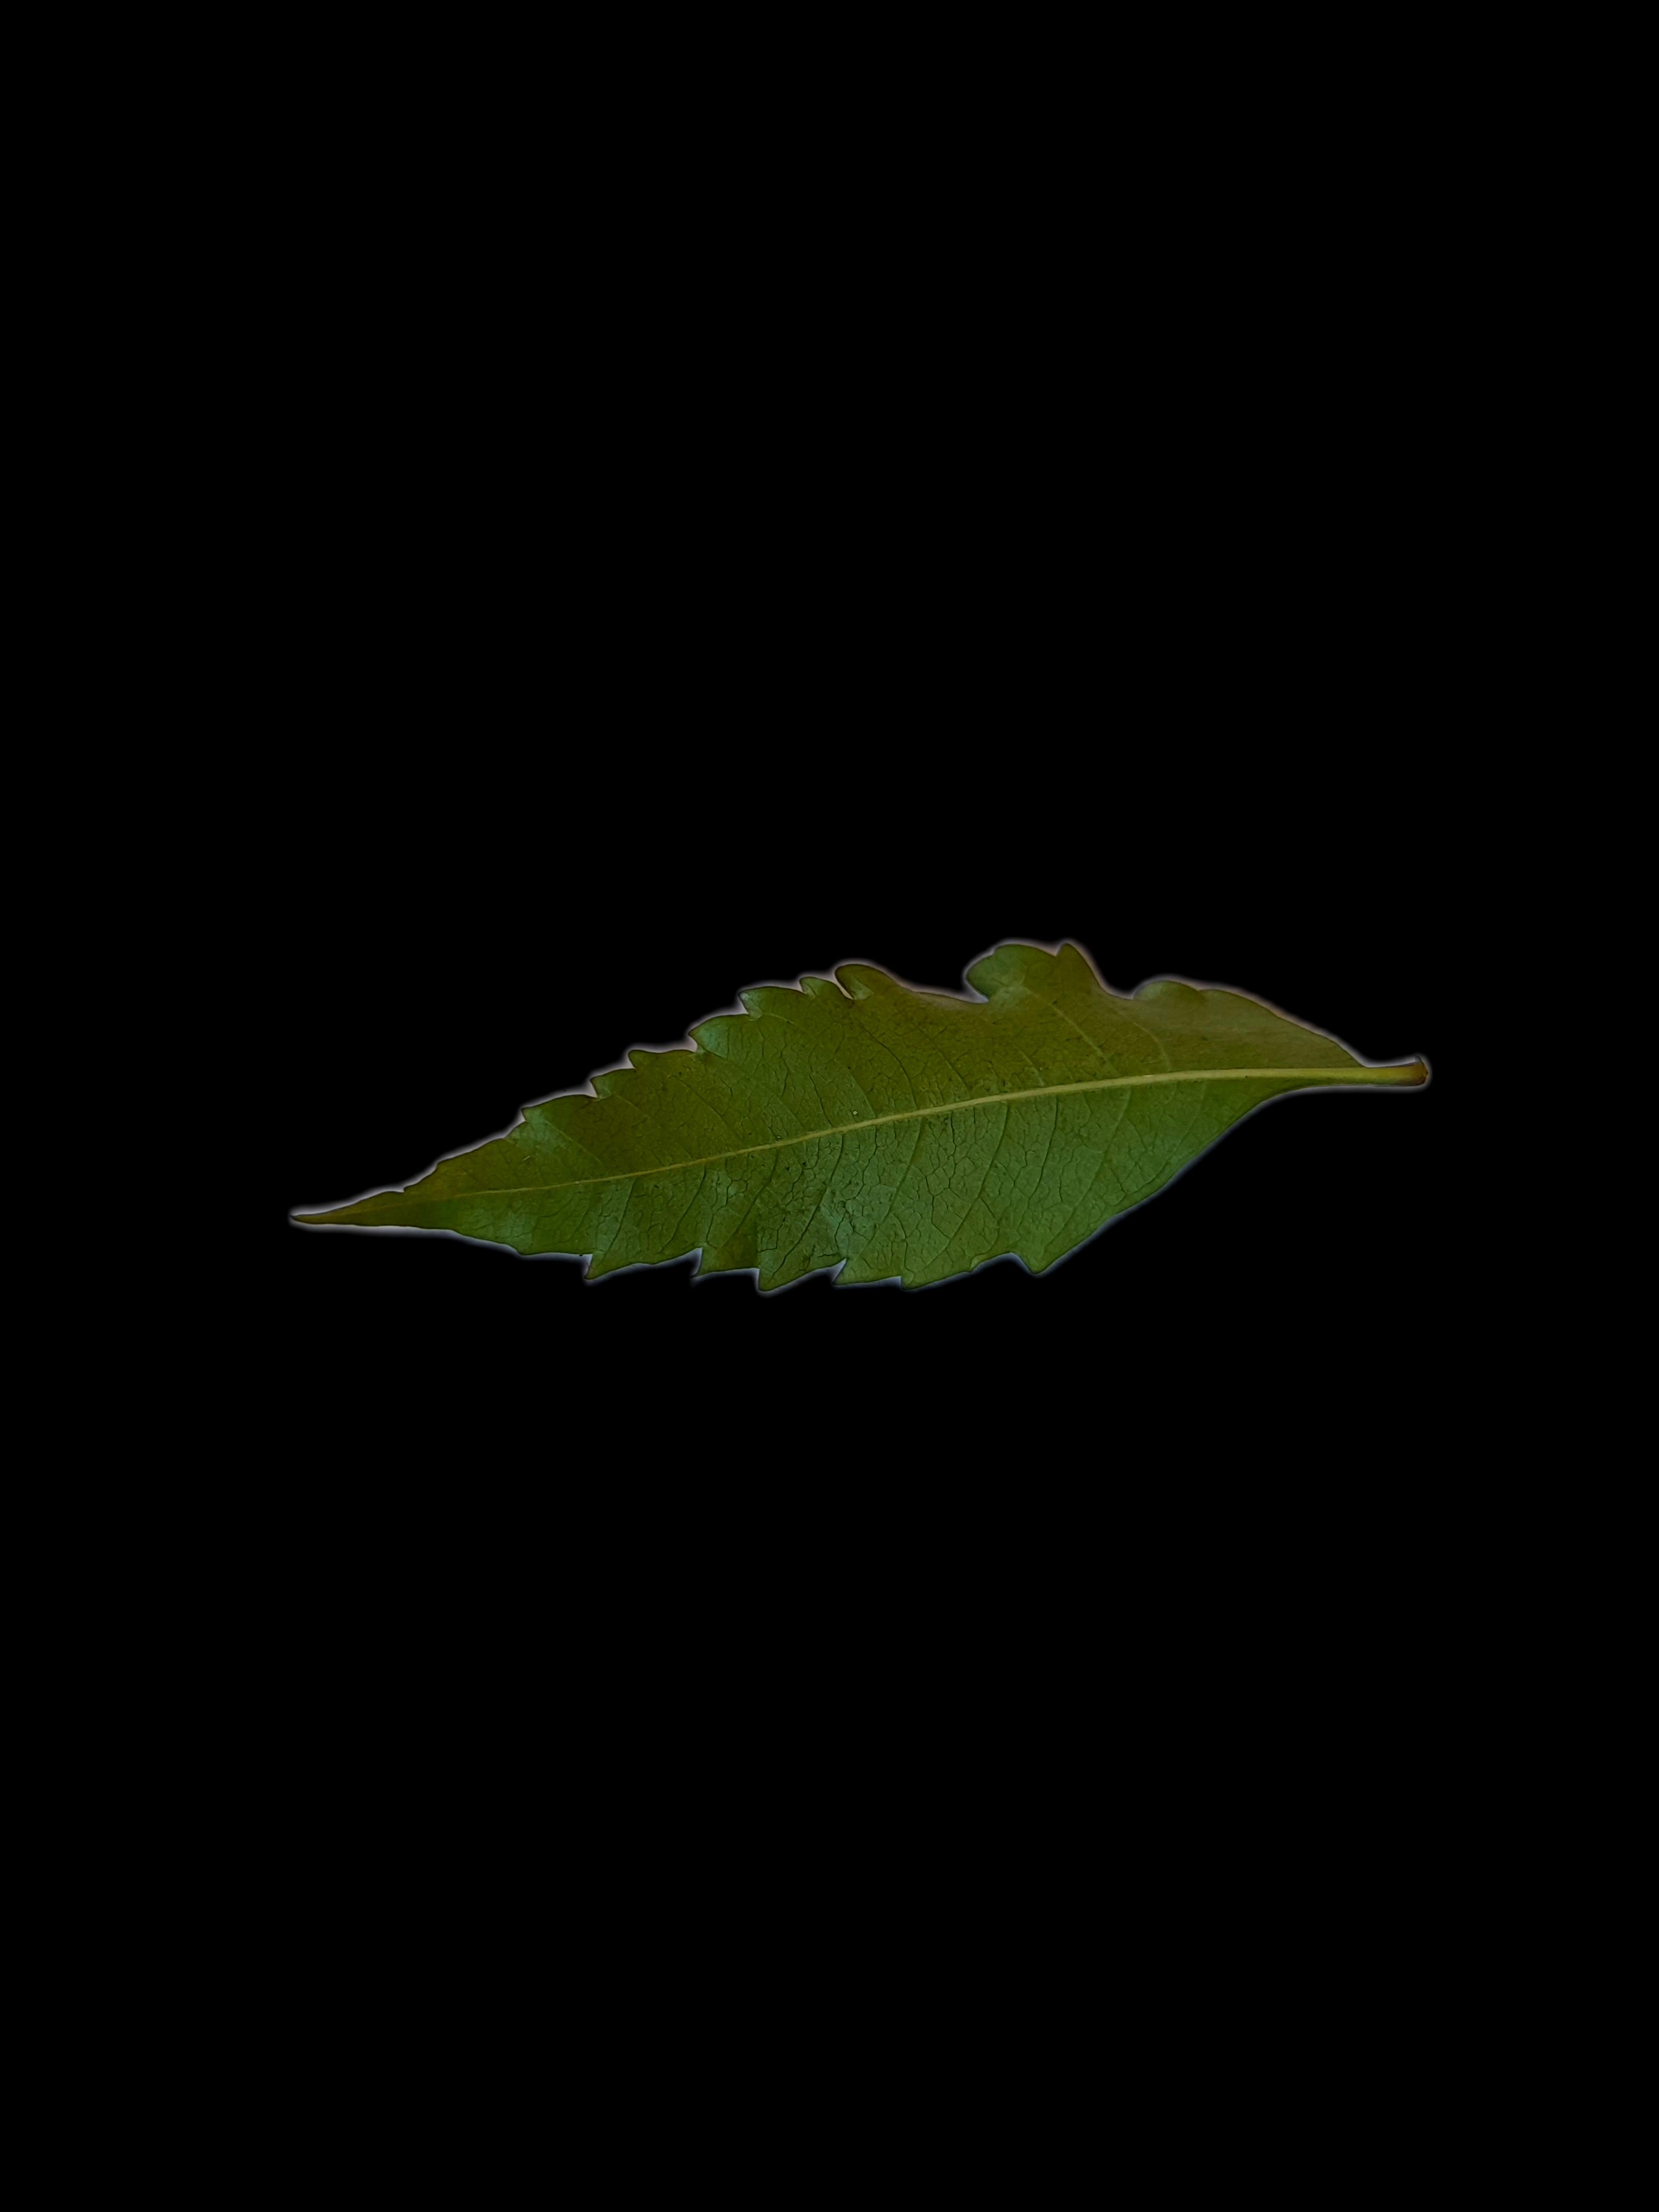
Plant: Neem